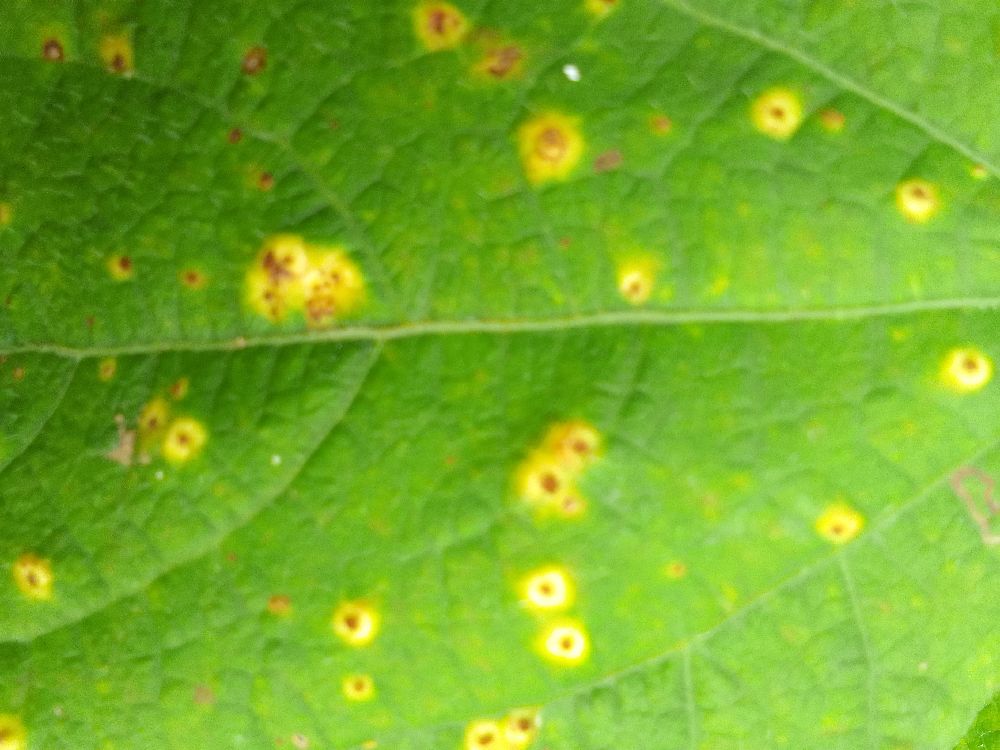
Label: rust